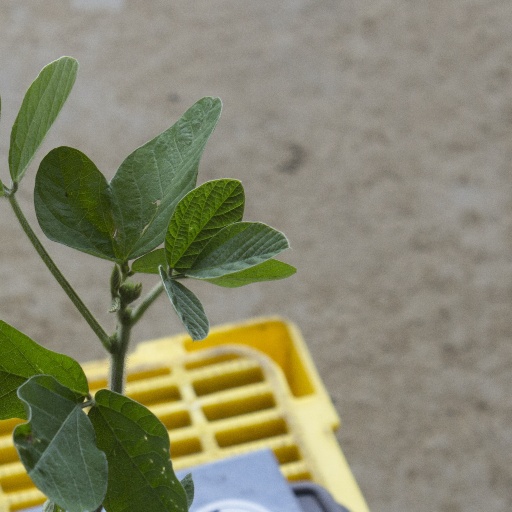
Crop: soybean